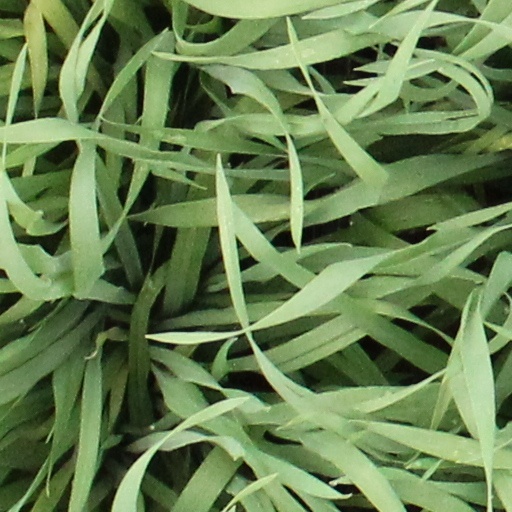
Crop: wheat